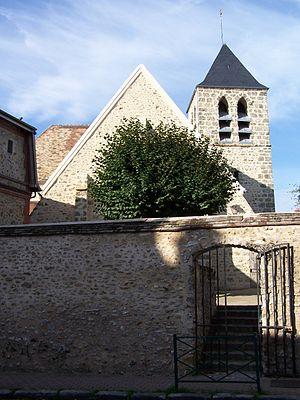
Les Essarts-le-Roi est une commune française située dans le département des Yvelines en région Île-de-France.